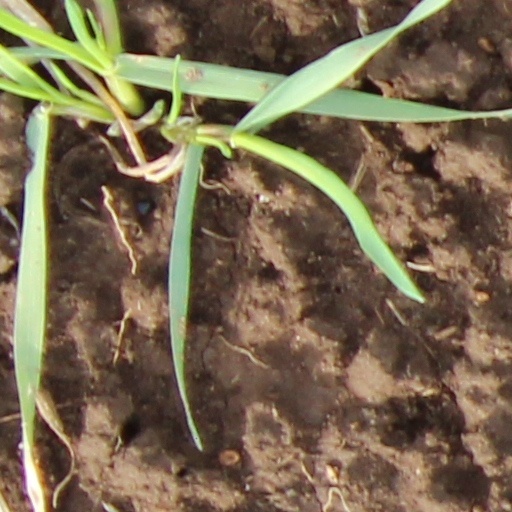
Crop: wheat